The Pillars of the Earth (miniseries)

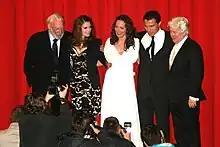
Donald Sutherland, Hayley Atwell, Natalia Wörner, Rufus Sewell and Ken Follett

The miniseries took about a year to produce, at a cost of US$40 million. The project was funded by the German production company Tandem Communications, the Canadian film company Muse Entertainment Enterprises, and the UK and U.S. based Scott Free Productions. It was filmed in Austria and Hungary in 2009. The final aerial shot is of modern-day Salisbury with a CGI cathedral combining elements of Salisbury Cathedral and Wells Cathedral, to represent the complete fictional Kingsbridge Cathedral, which were the two cathedrals which inspired Follett during the writing of the novel. The series was followed by an adaptation of the sequel "World Without End" in 2012.